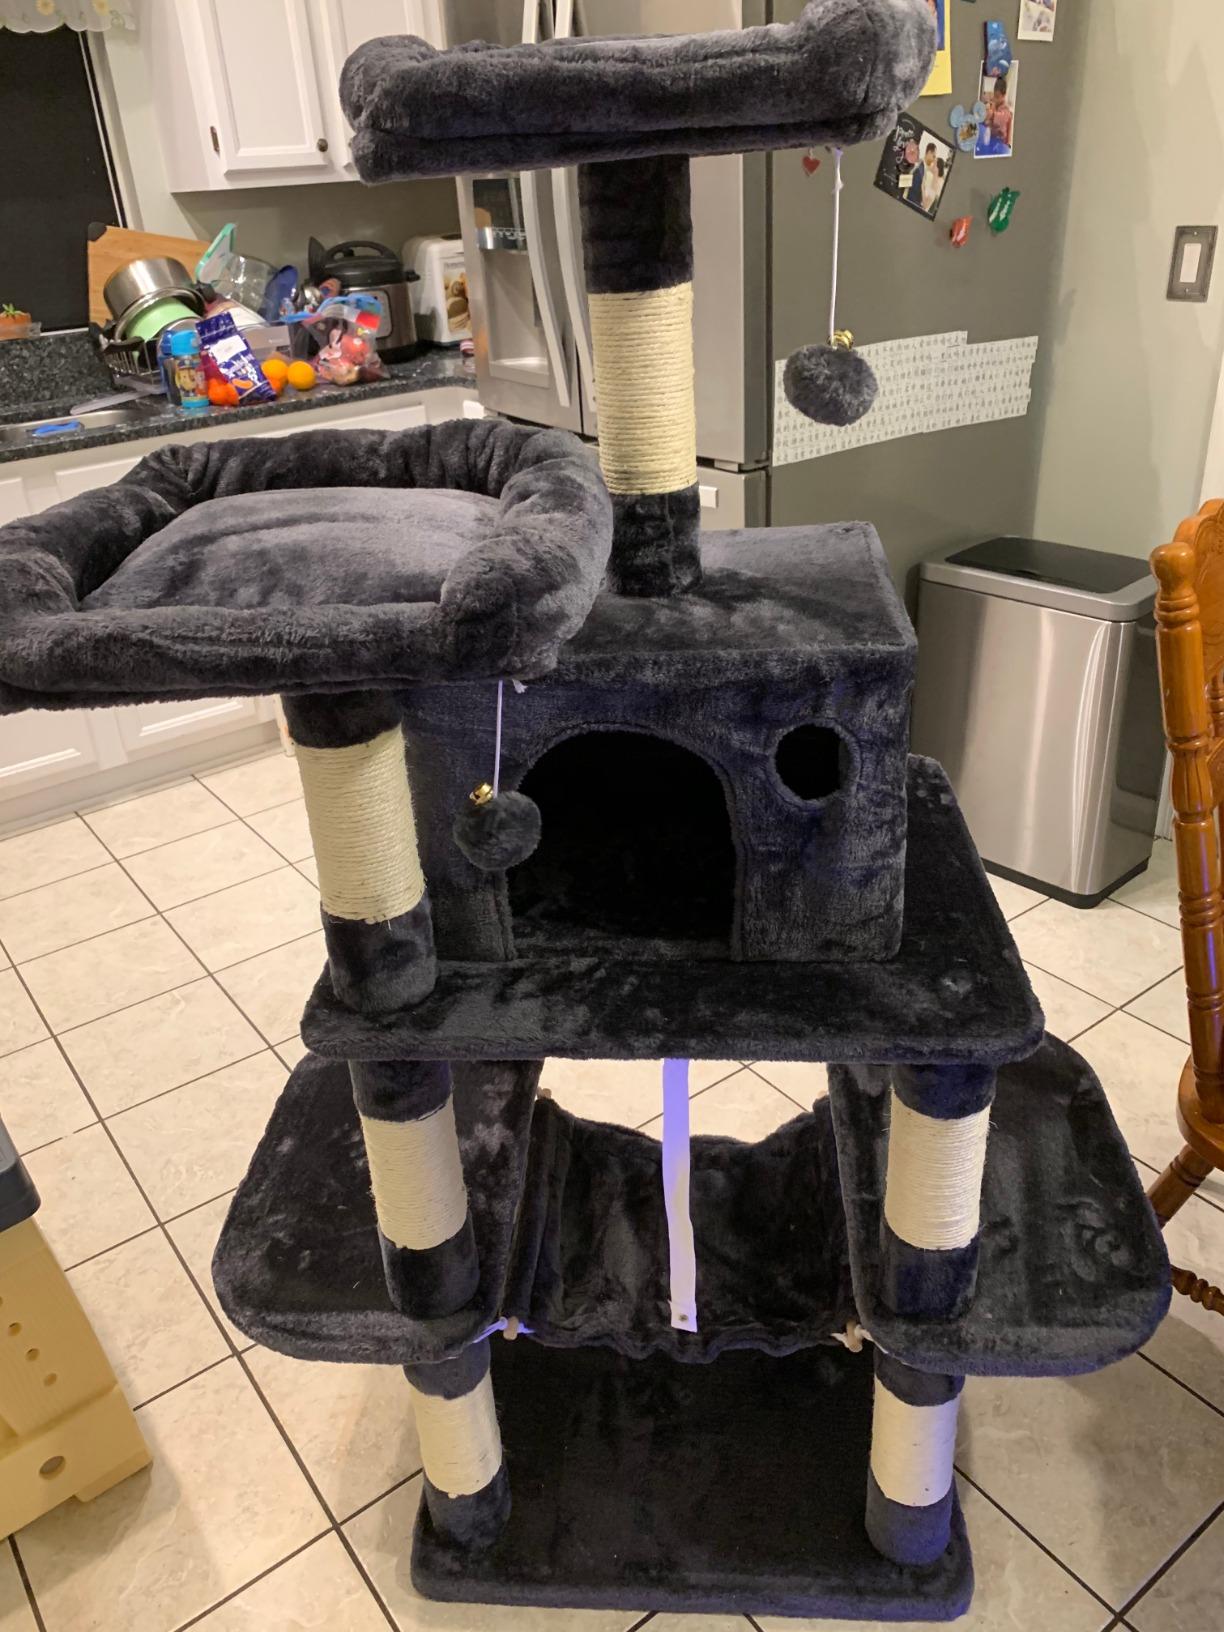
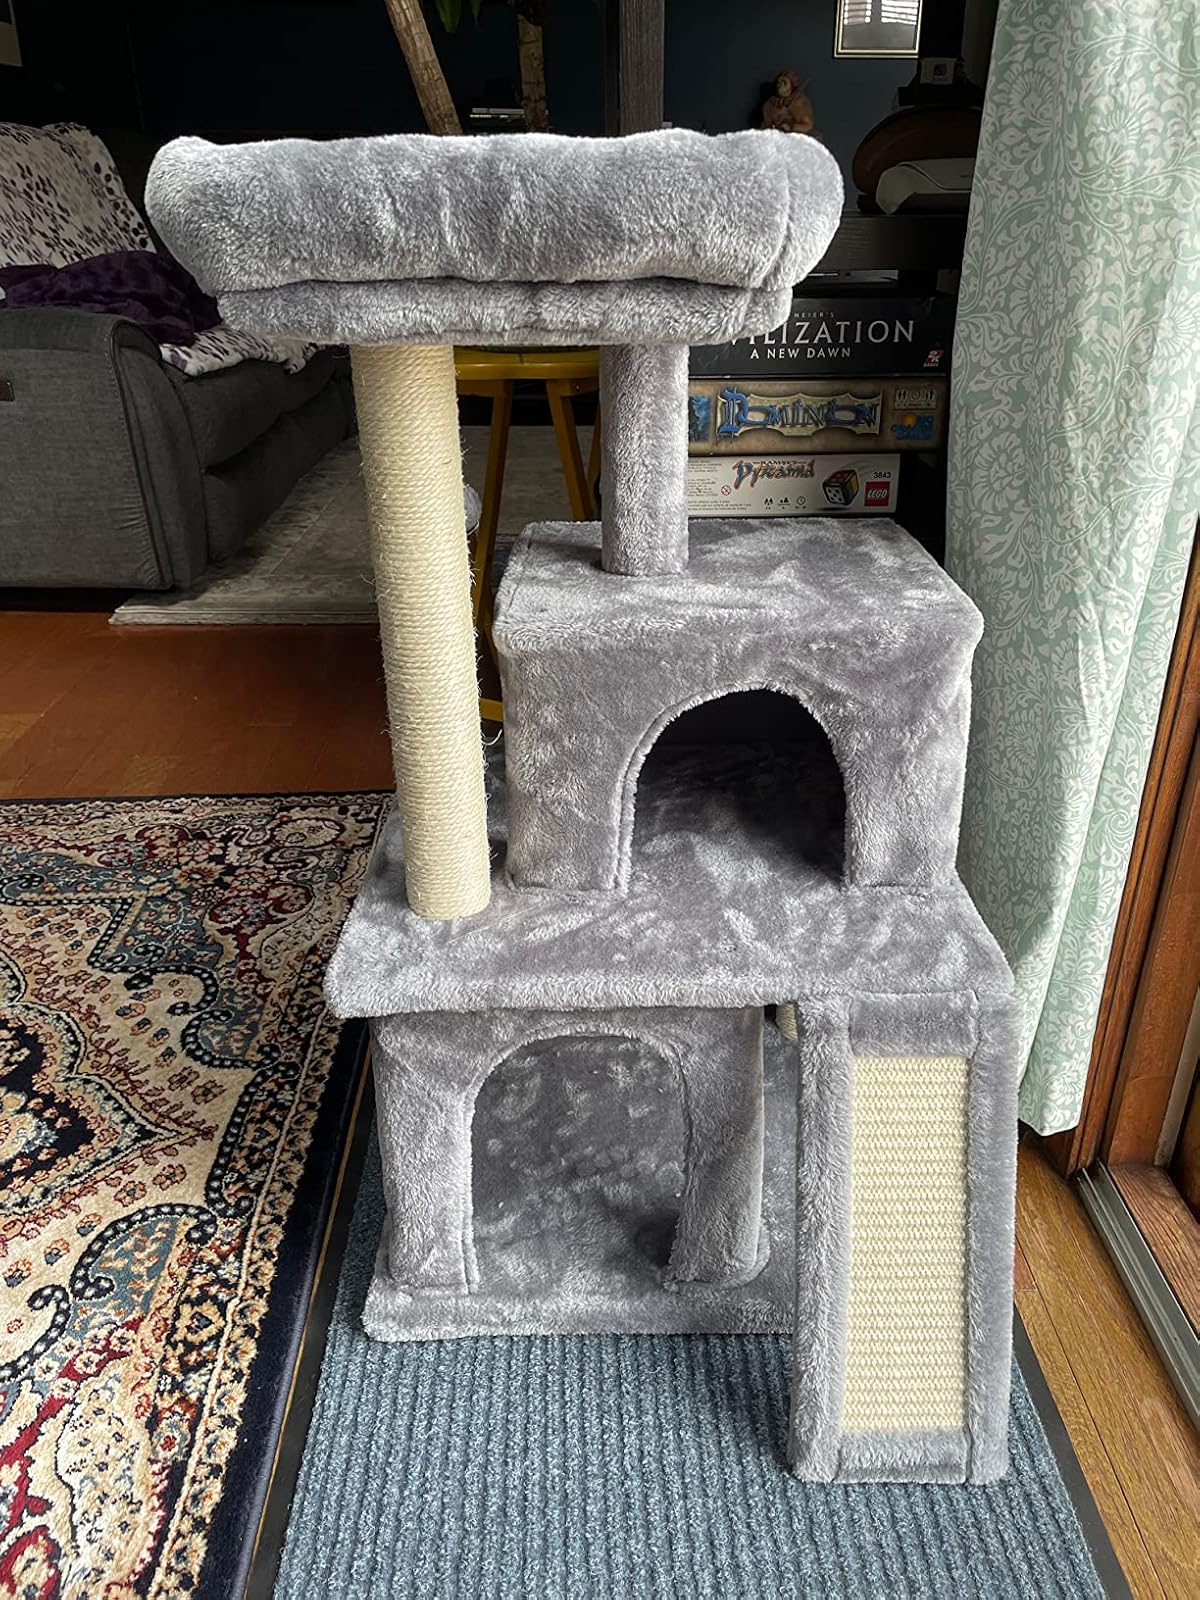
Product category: items_cat tree
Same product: no